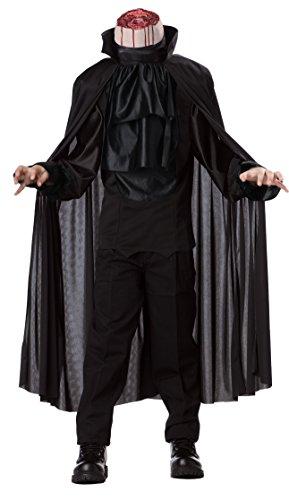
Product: California Costumes Headless Horseman Costume
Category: Clothing, Shoes & Jewelry | Costumes & Accessories | Kids & Baby | Boys | Costumes
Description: Shirt Cape Fabric: Polyester; Headpiece Vinyl.
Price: $26.99 $ 26 . 99